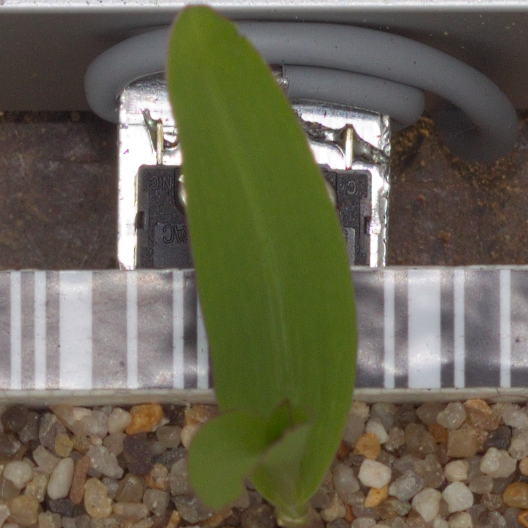
Label: maize